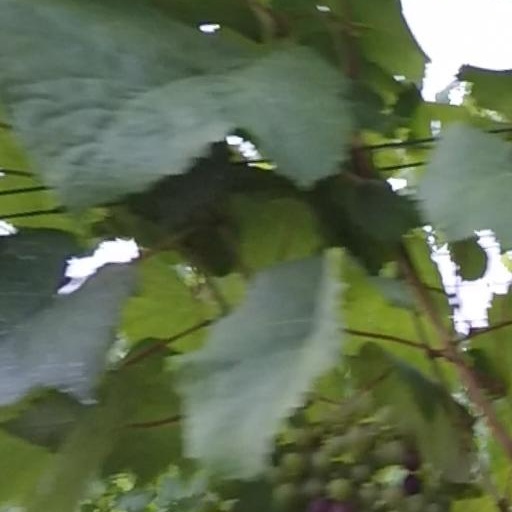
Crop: grape